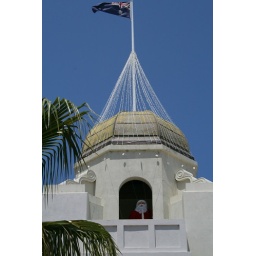
This father Christmas was peeping out of this window on the swimming pool building in St.Kilda.